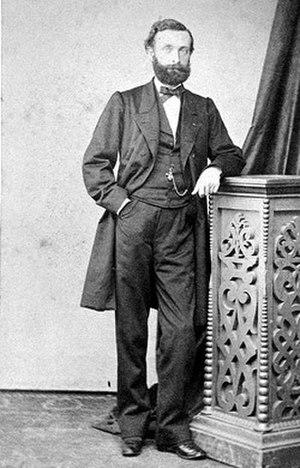
Charles Champoiseau
Charles-François-Noël Champoiseau est un diplomate et archéologue français. On lui doit la découverte de la Victoire de Samothrace en 1863.